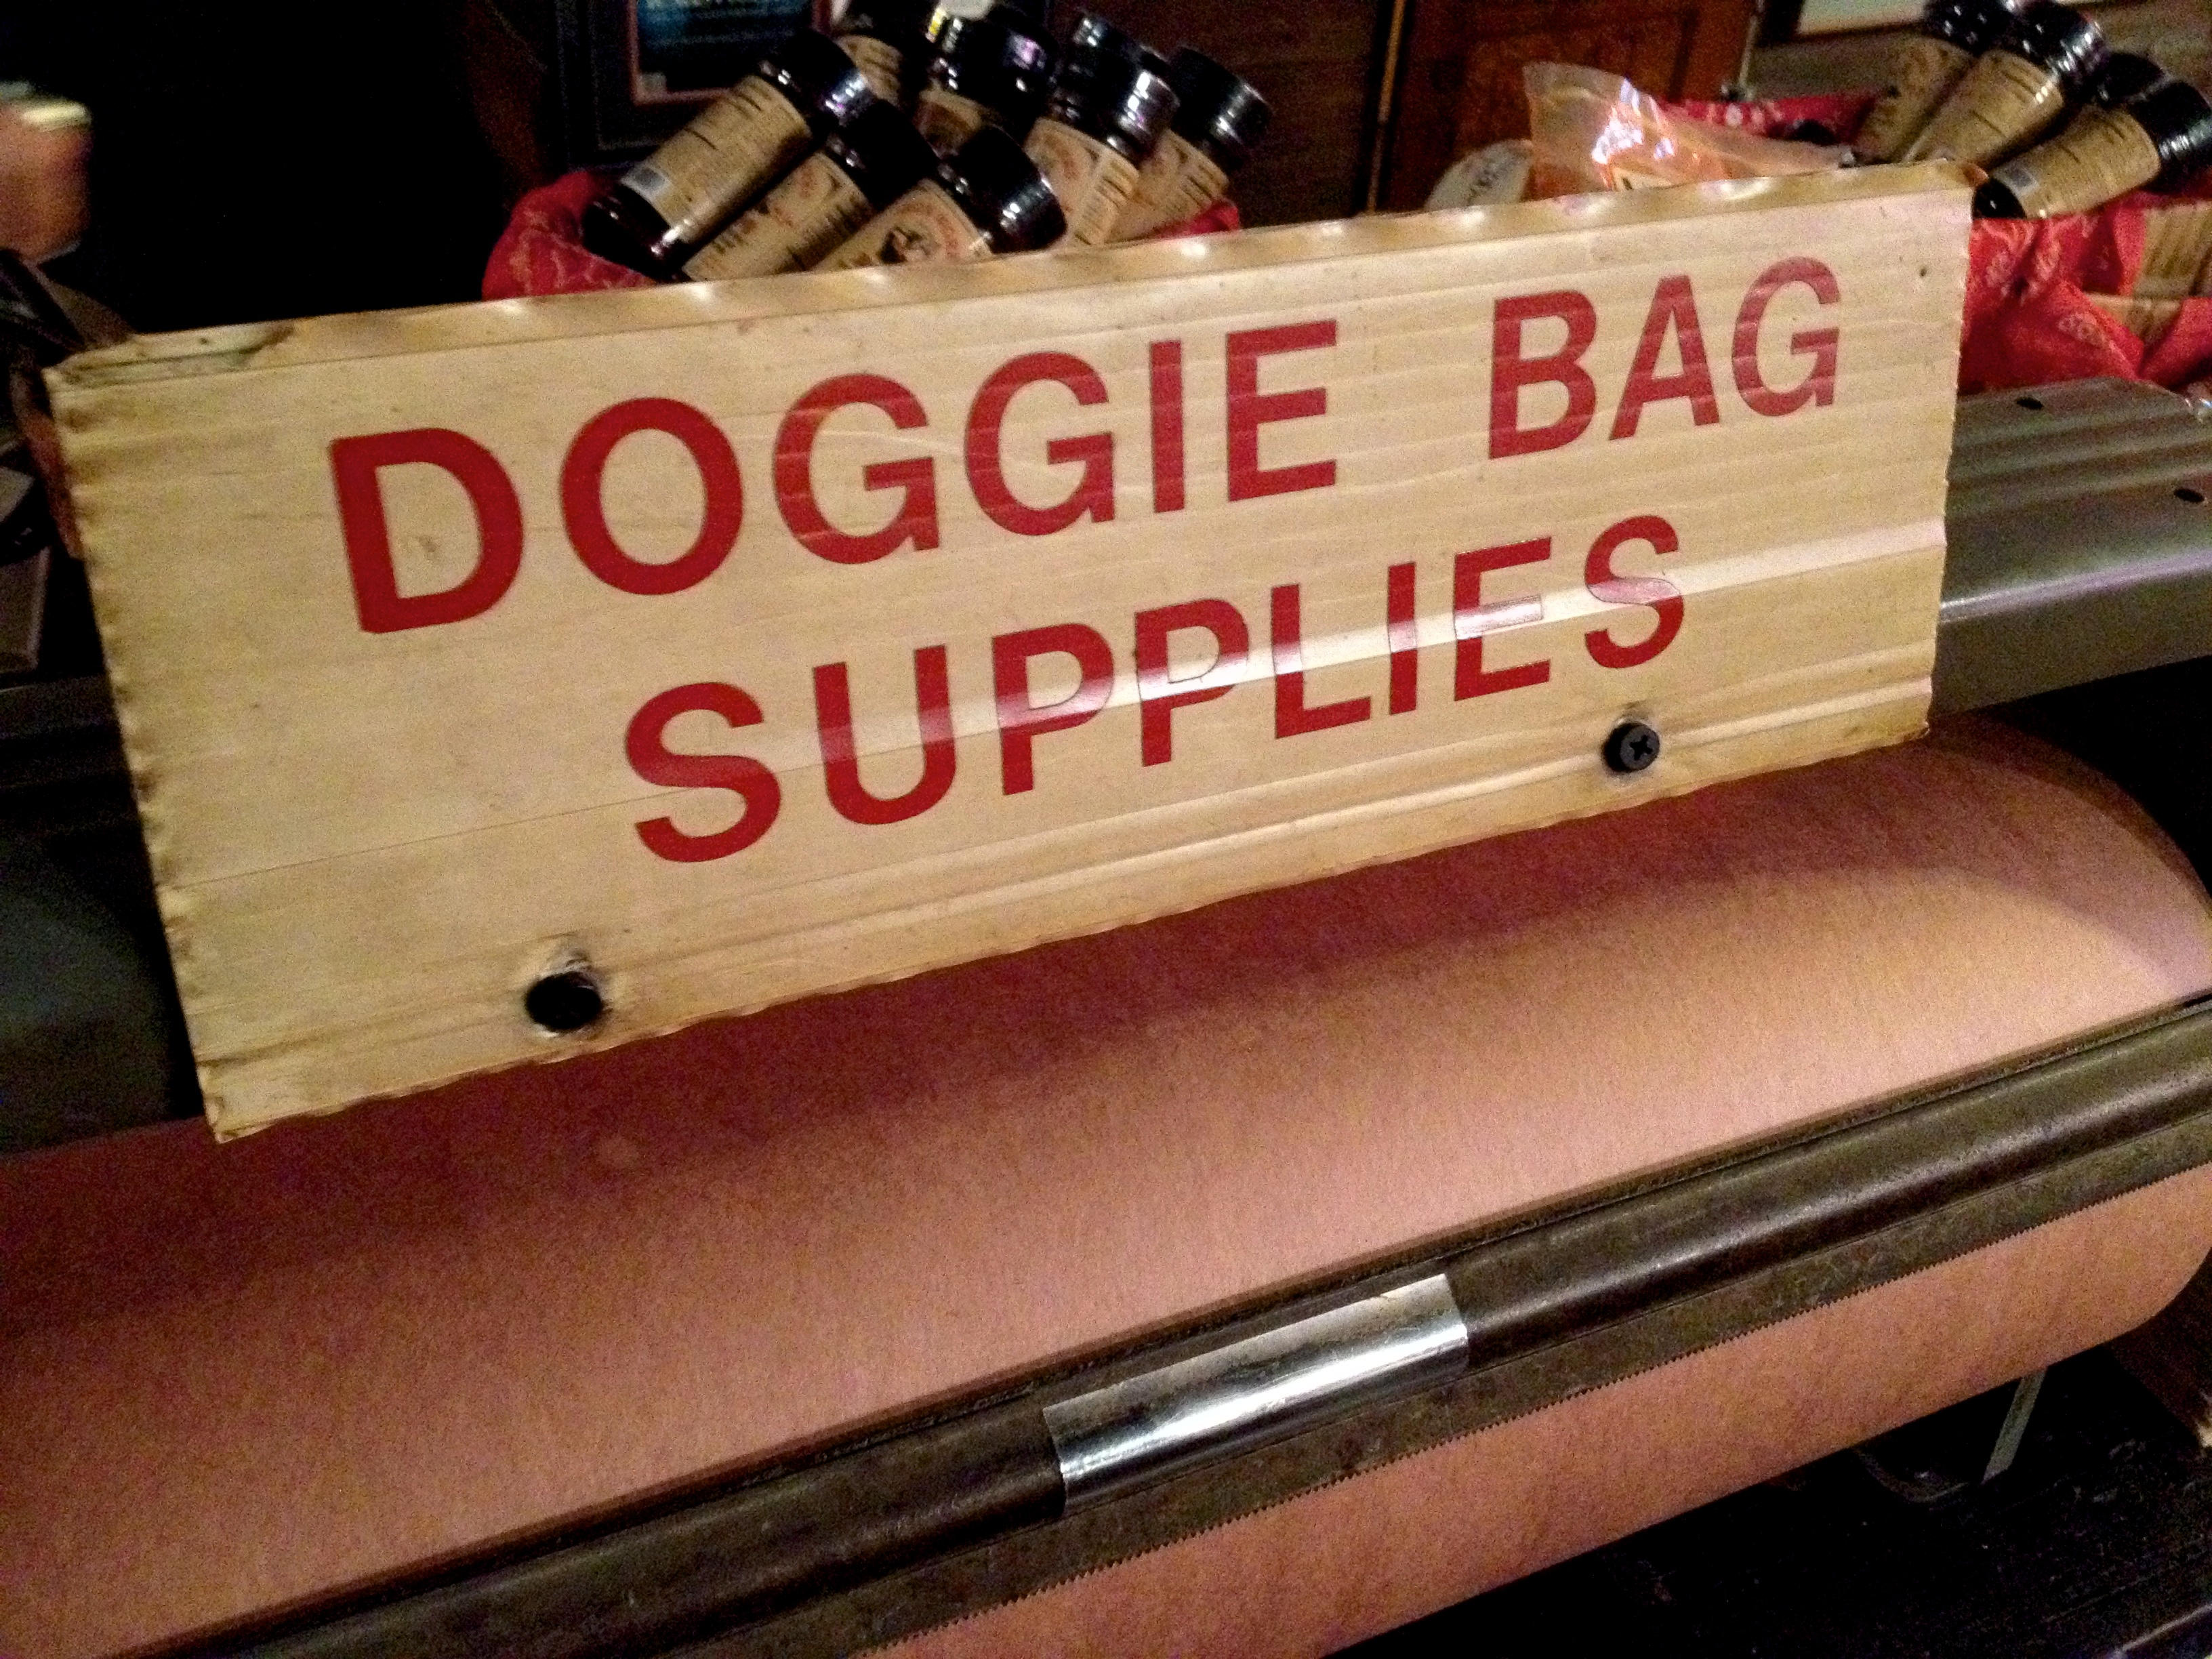
wood, restaurant, food